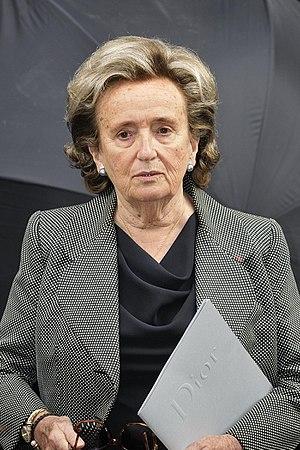
L'opération Pièces jaunes est une campagne française de solidarité menée chaque année depuis 1990 par la Fondation Hôpitaux de Paris-Hôpitaux de France afin de collecter des fonds destinés à l'amélioration des conditions d'hospitalisation des enfants et adolescents.
On appelle de manière générale Première dame l'épouse d'un chef d'État ou de gouvernement.
La famille Chodron de Courcel olim Chodron est une famille subsistante d'ancienne bourgeoisie française.